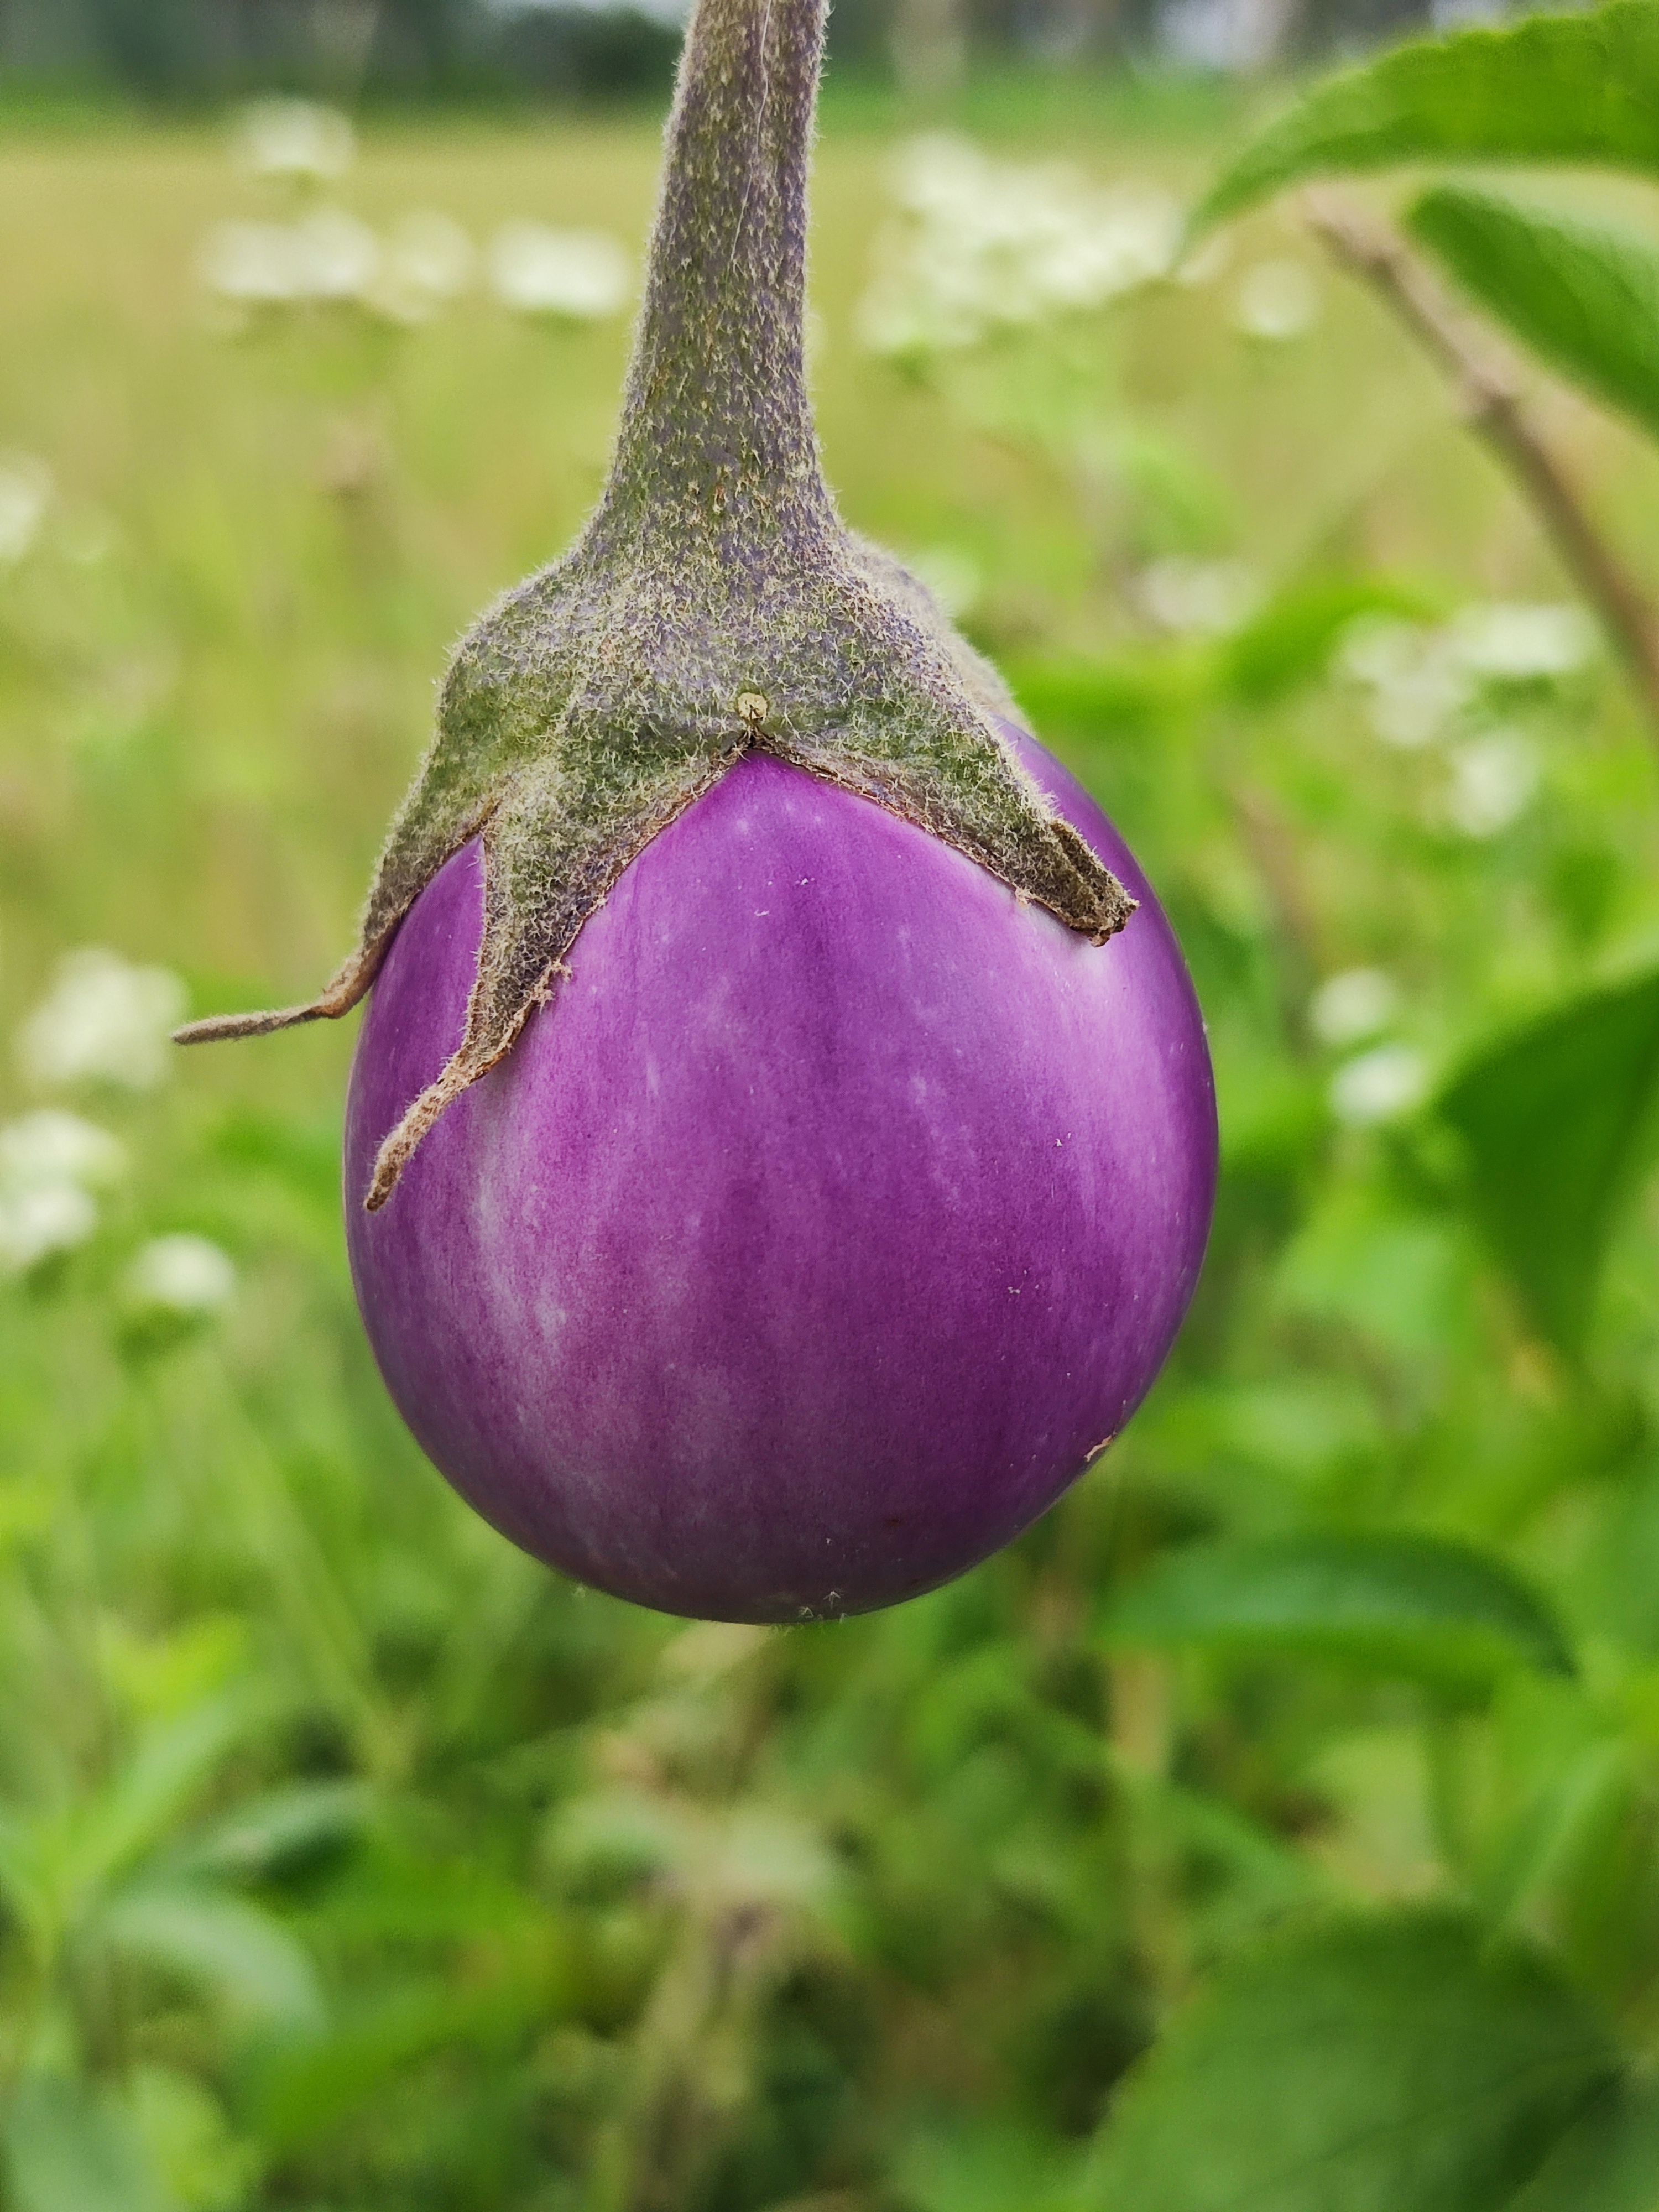
Label: Healty Brinjal